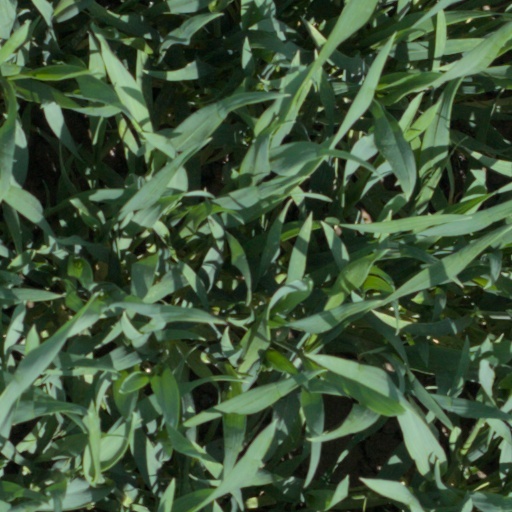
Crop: wheat